Pierre Ernou

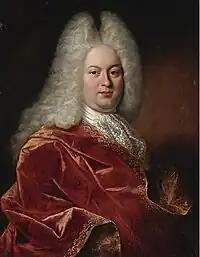
"Portrait of an Unknown Man", 1713

Pierre Ernou, known as "le chevalier Ernou", was a French painter. He was born in Angers in 1685 and died in 1739. Little is known of his life, save that he was the son of the patiner Jean Ernou, and that he passed much of his career in the French provinces. He is known, however, to have been in Paris and in Lyon at points during his career.